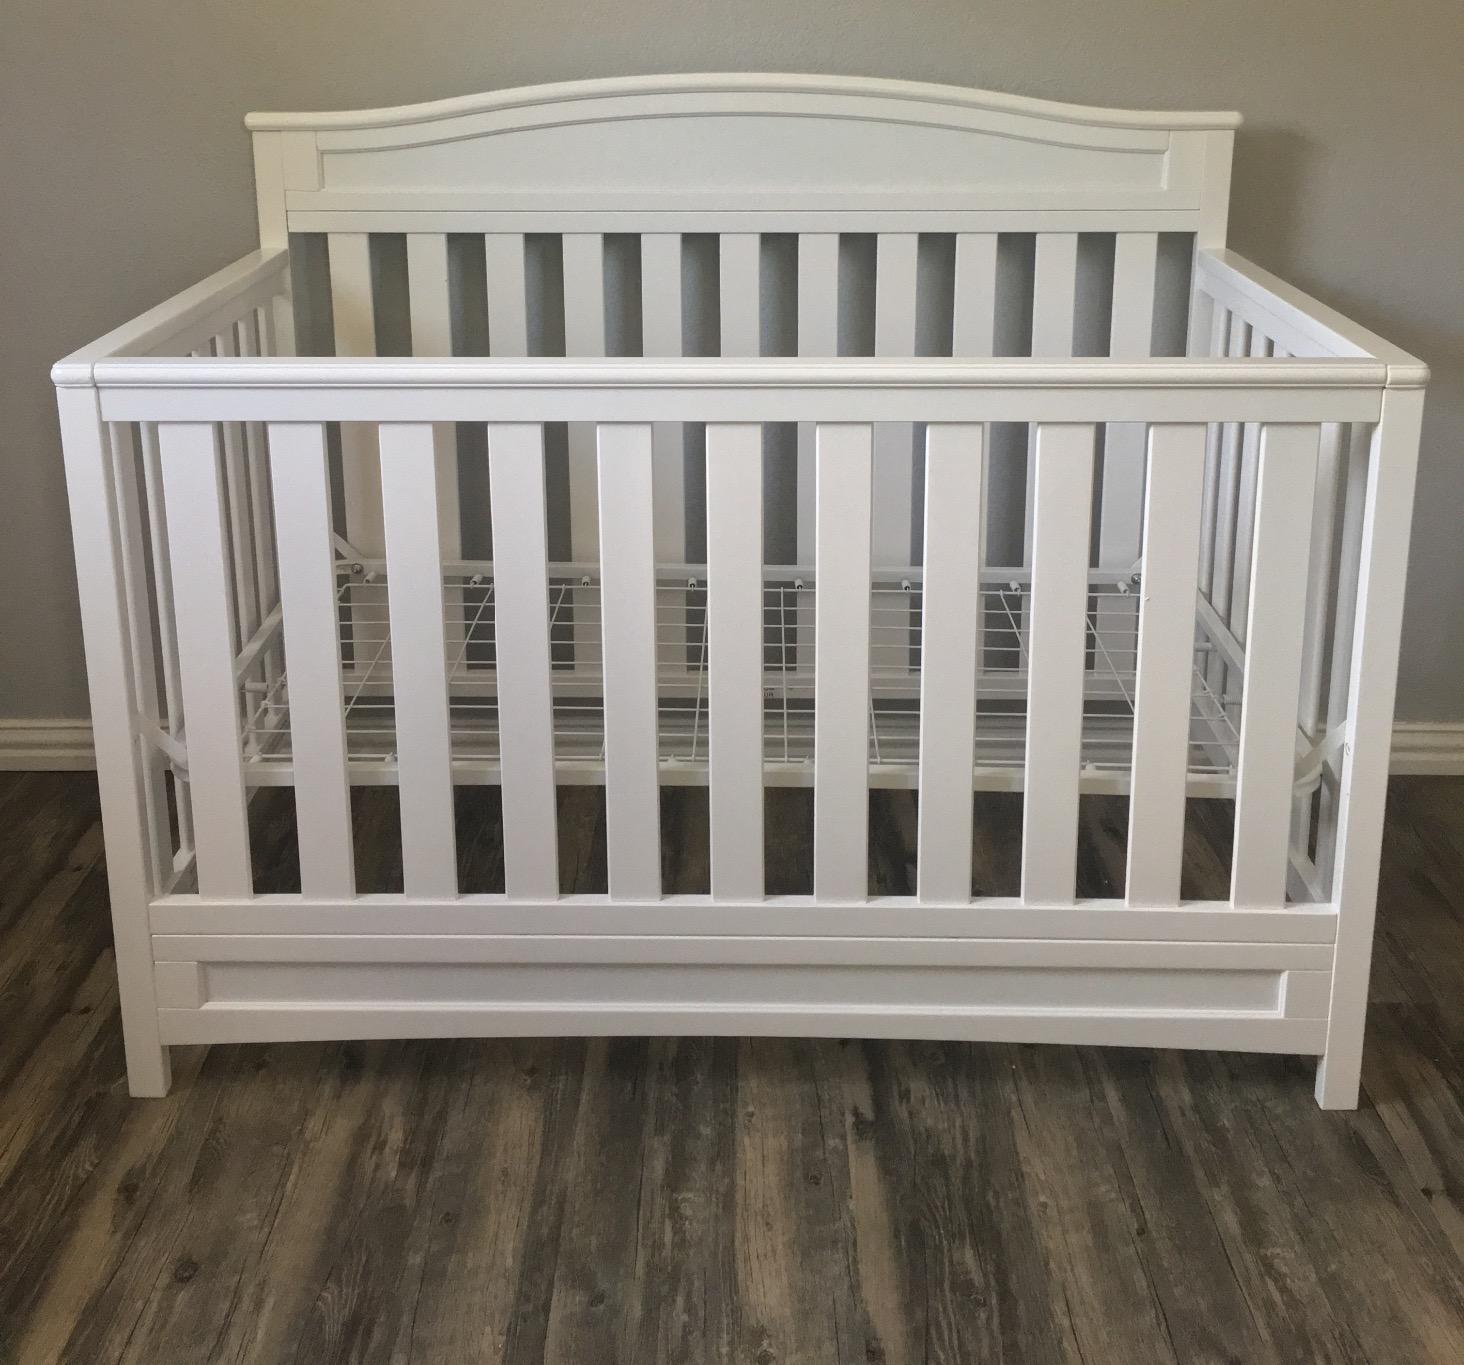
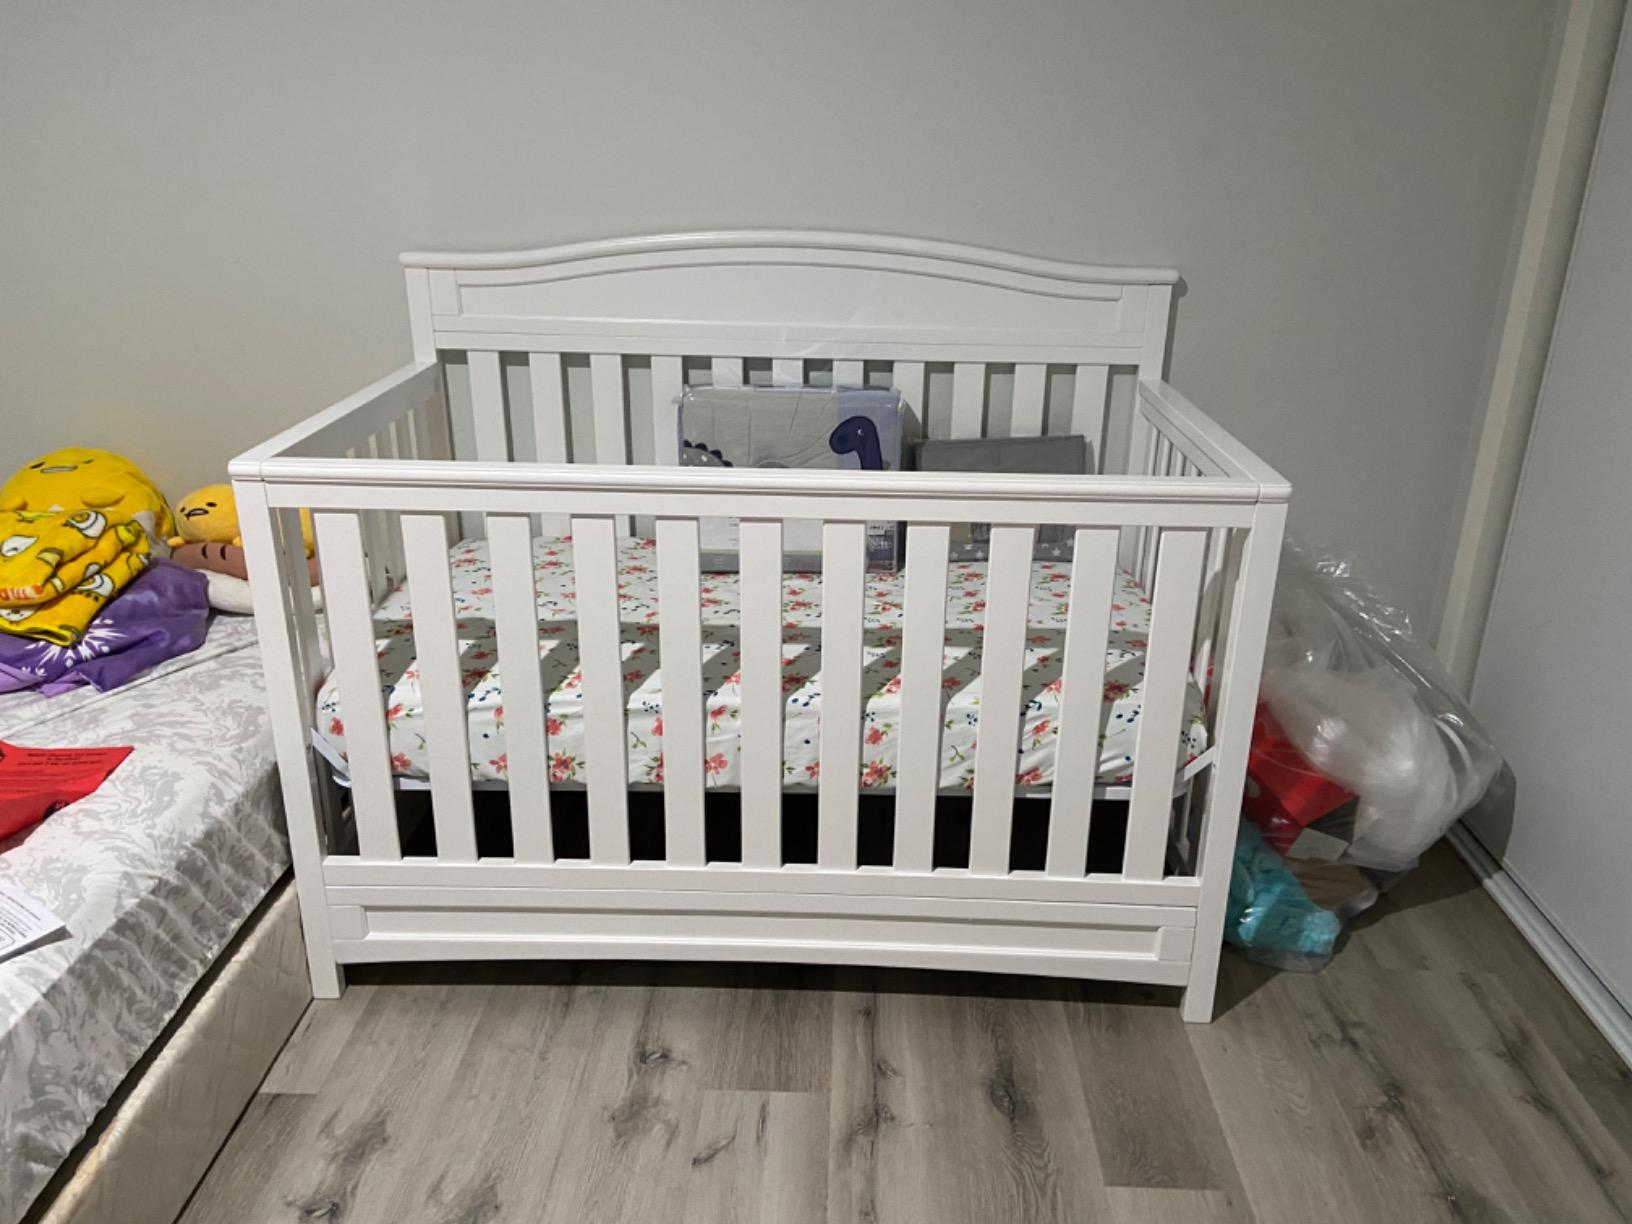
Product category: products_crib
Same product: yes